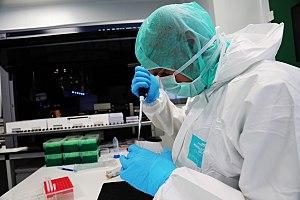
Prélèvement biologique
L'affaire Cécile Bloch est une affaire criminelle qui débute à Paris, en France, le 5 mai 1986. Ce jour-là, Cécile Bloch, 11 ans, est violée puis tuée, alors qu'elle quitte le domicile familial pour se rendre à l'école. La brigade criminelle du 36, quai des Orfèvres ouvre, le jour-même, une enquête de police. Les policiers déterminent les circonstances de cet homicide, élaborent et diffusent un portrait-robot du meurtrier présumé de la fillette.